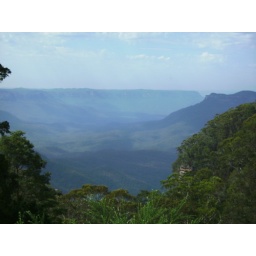
the blue haze from the eucalyptus tree oil in the air